Norfolk and Western Class A

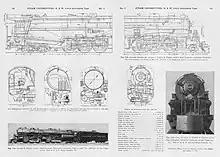
A drawing design of the N&W class A locomotive

By the mid-1930s, N&W decided to make plans to design a new heavy Mallet type locomotive needed to eliminate the double-heading of passenger trains and pulling timed freight trains. Upon delivery on the class starting in 1936, starting with 1200 and 1201, they were tested and proved successful. The railroad was satisfied with the class and bought eight more the following year. During testing, N&W officials were very impressed with their performance, as they were capable of pulling 4,800 tons at 25 mph on a 0.5% grade and 7,500 tons at 64 mph on level track. During World War II, the railroad built 25 more "A"s between 1943 and 1944 and finally eight more between 1949 and 1950. They were some of the last mainline steam locomotives to be put into service.